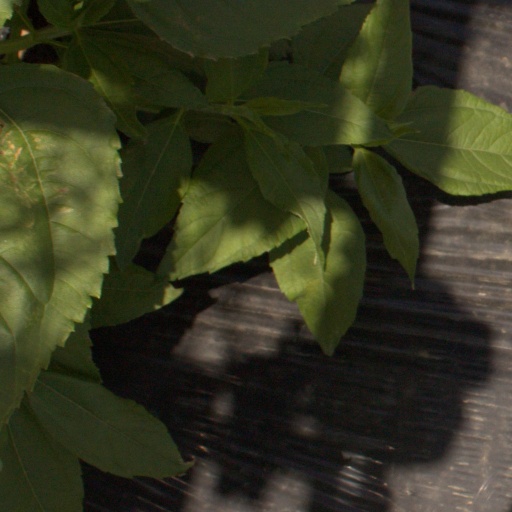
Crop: Jerusalem artichoke